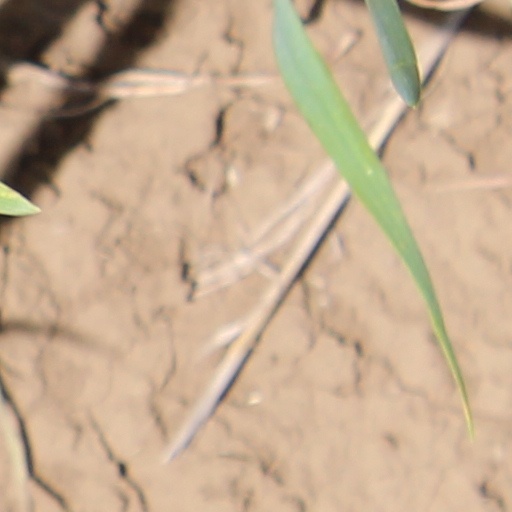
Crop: wheat